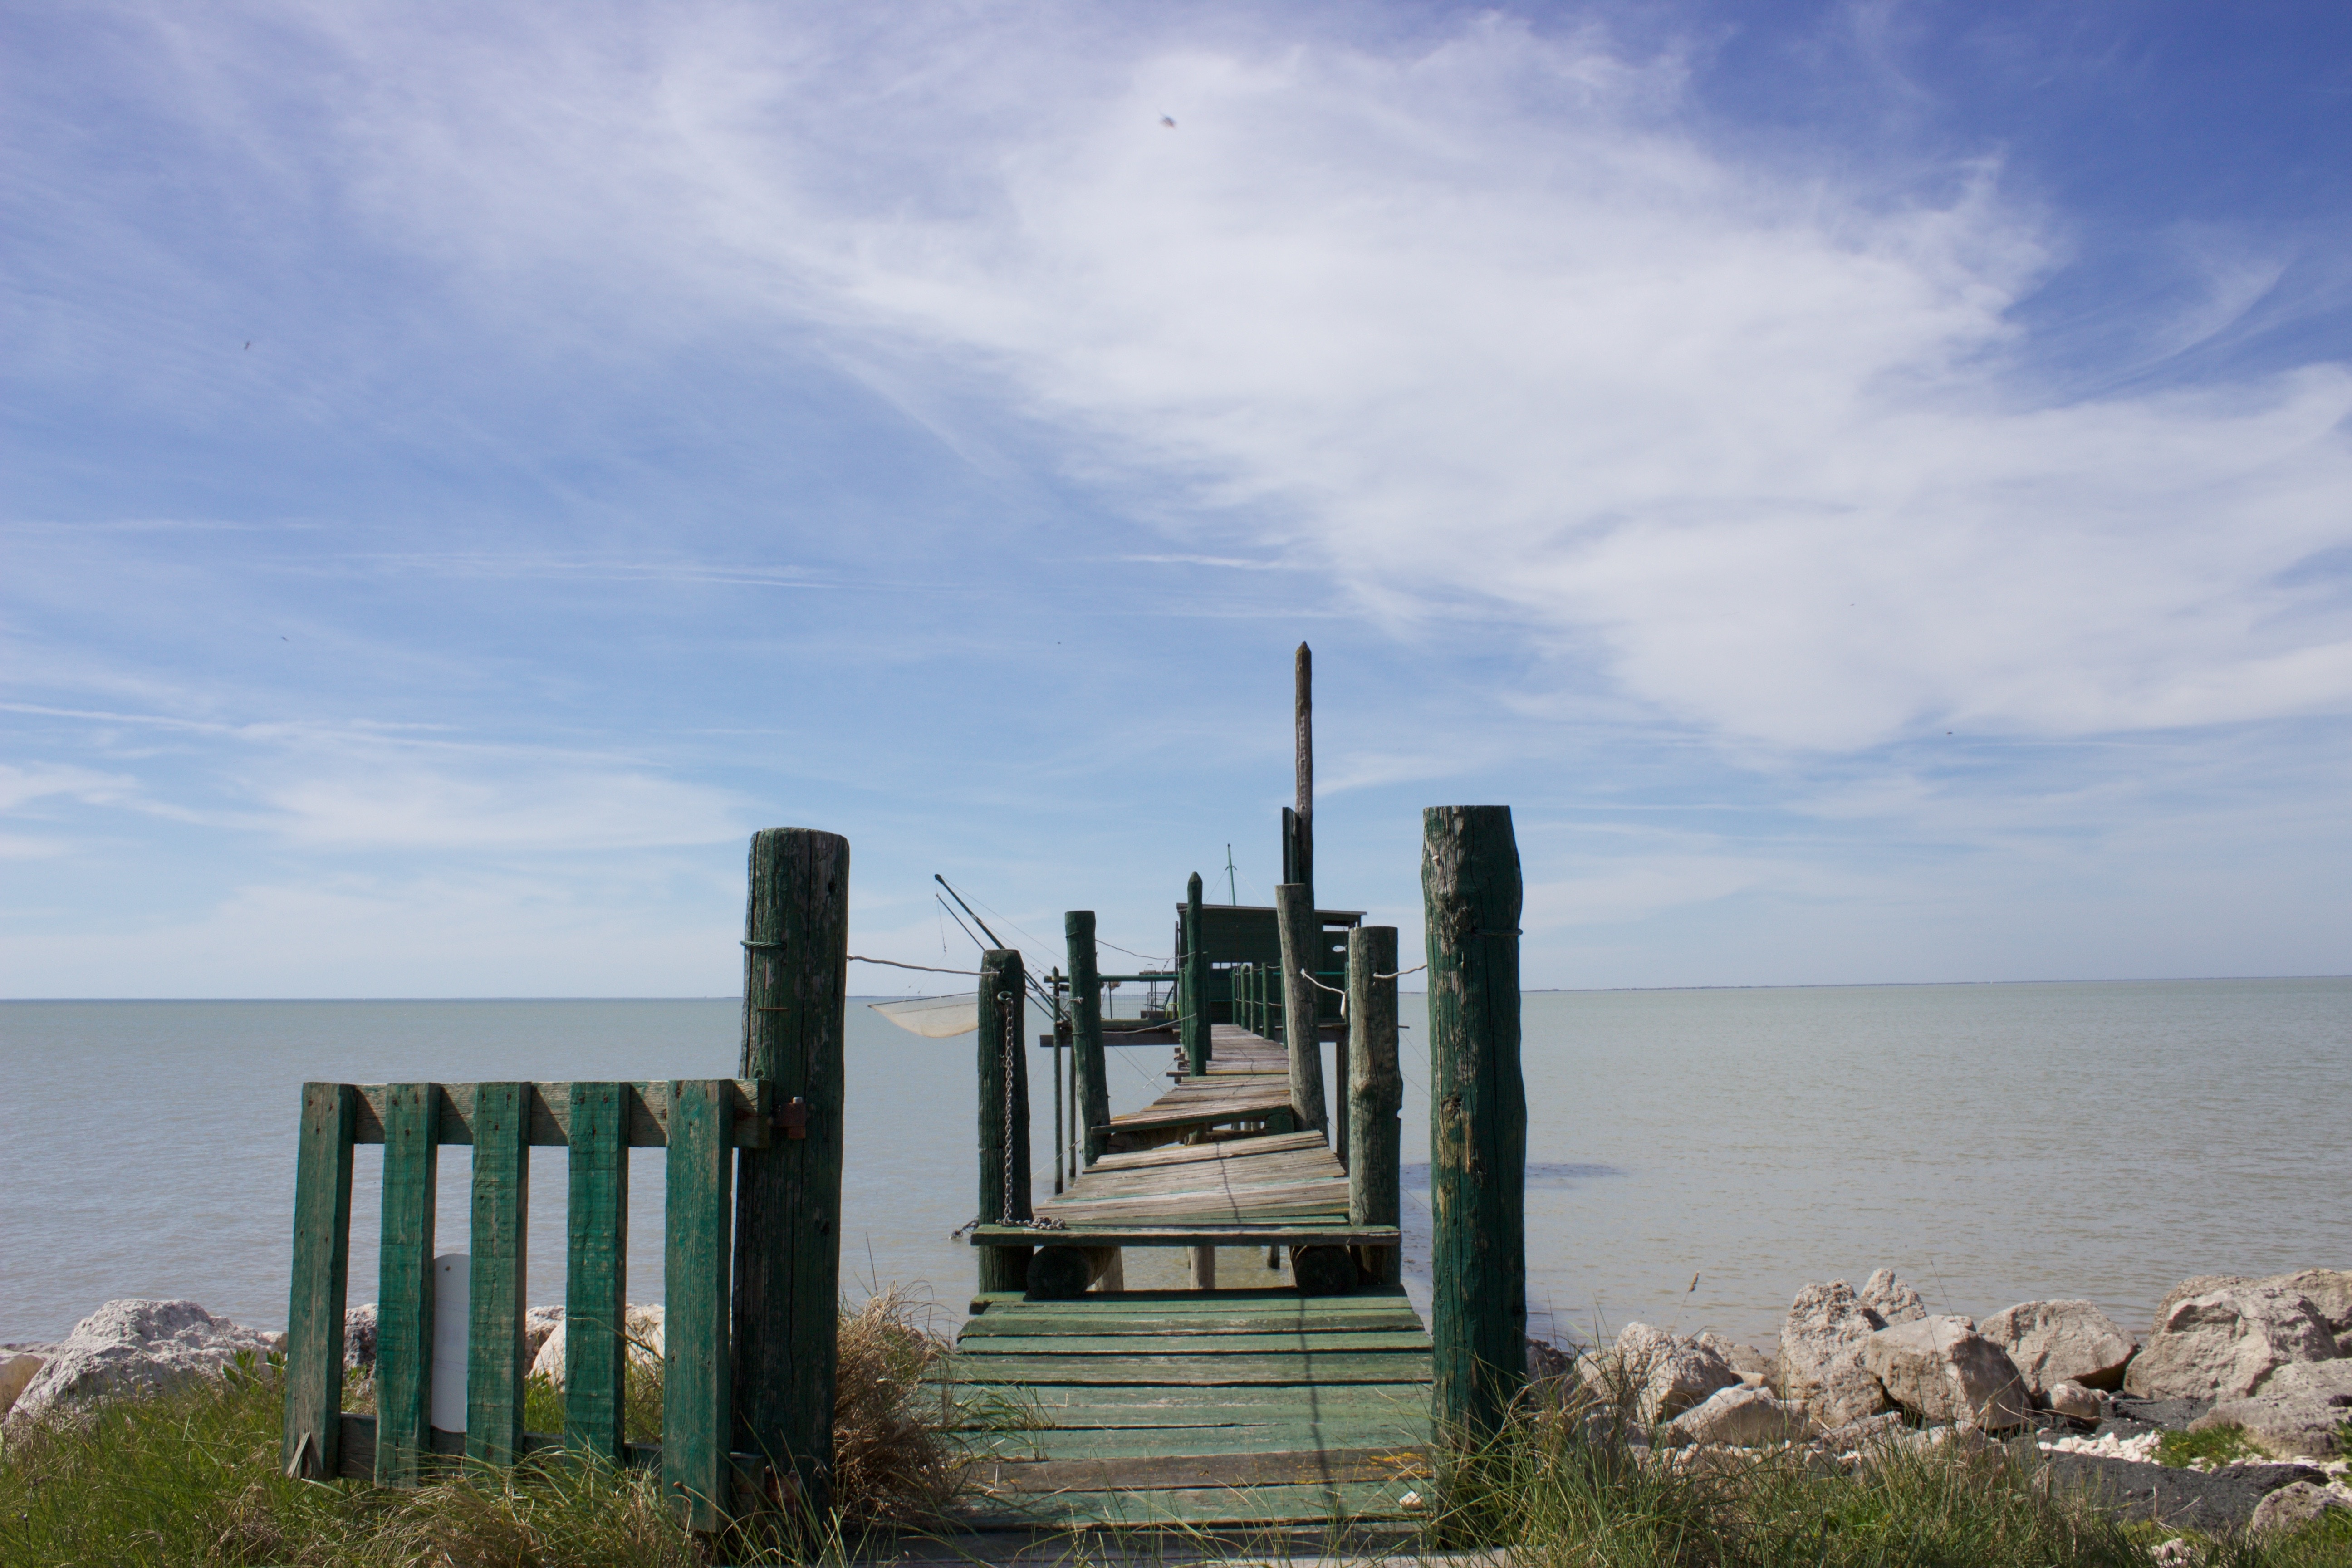
beach, sea, coast, ocean, horizon, shore, lake, pier, vacation, tower, bay, body of water, cape